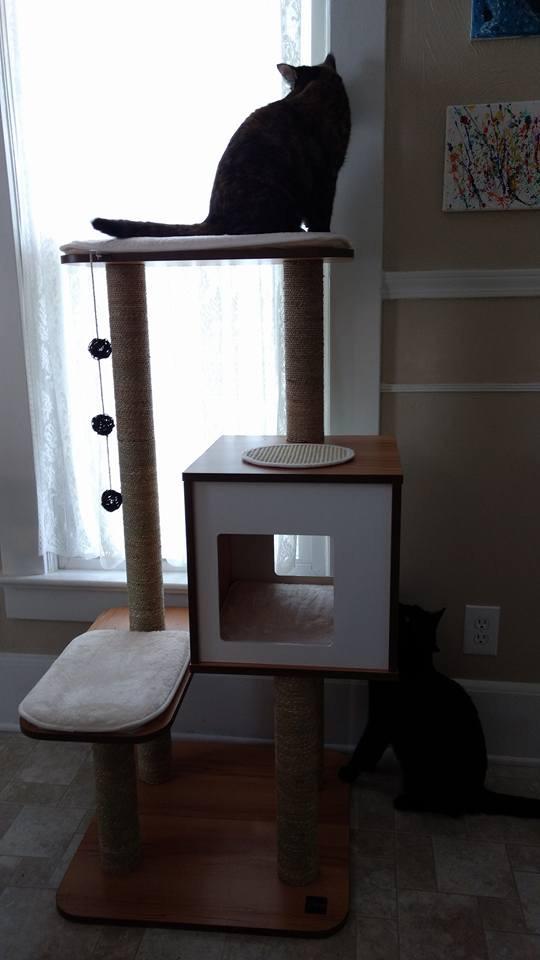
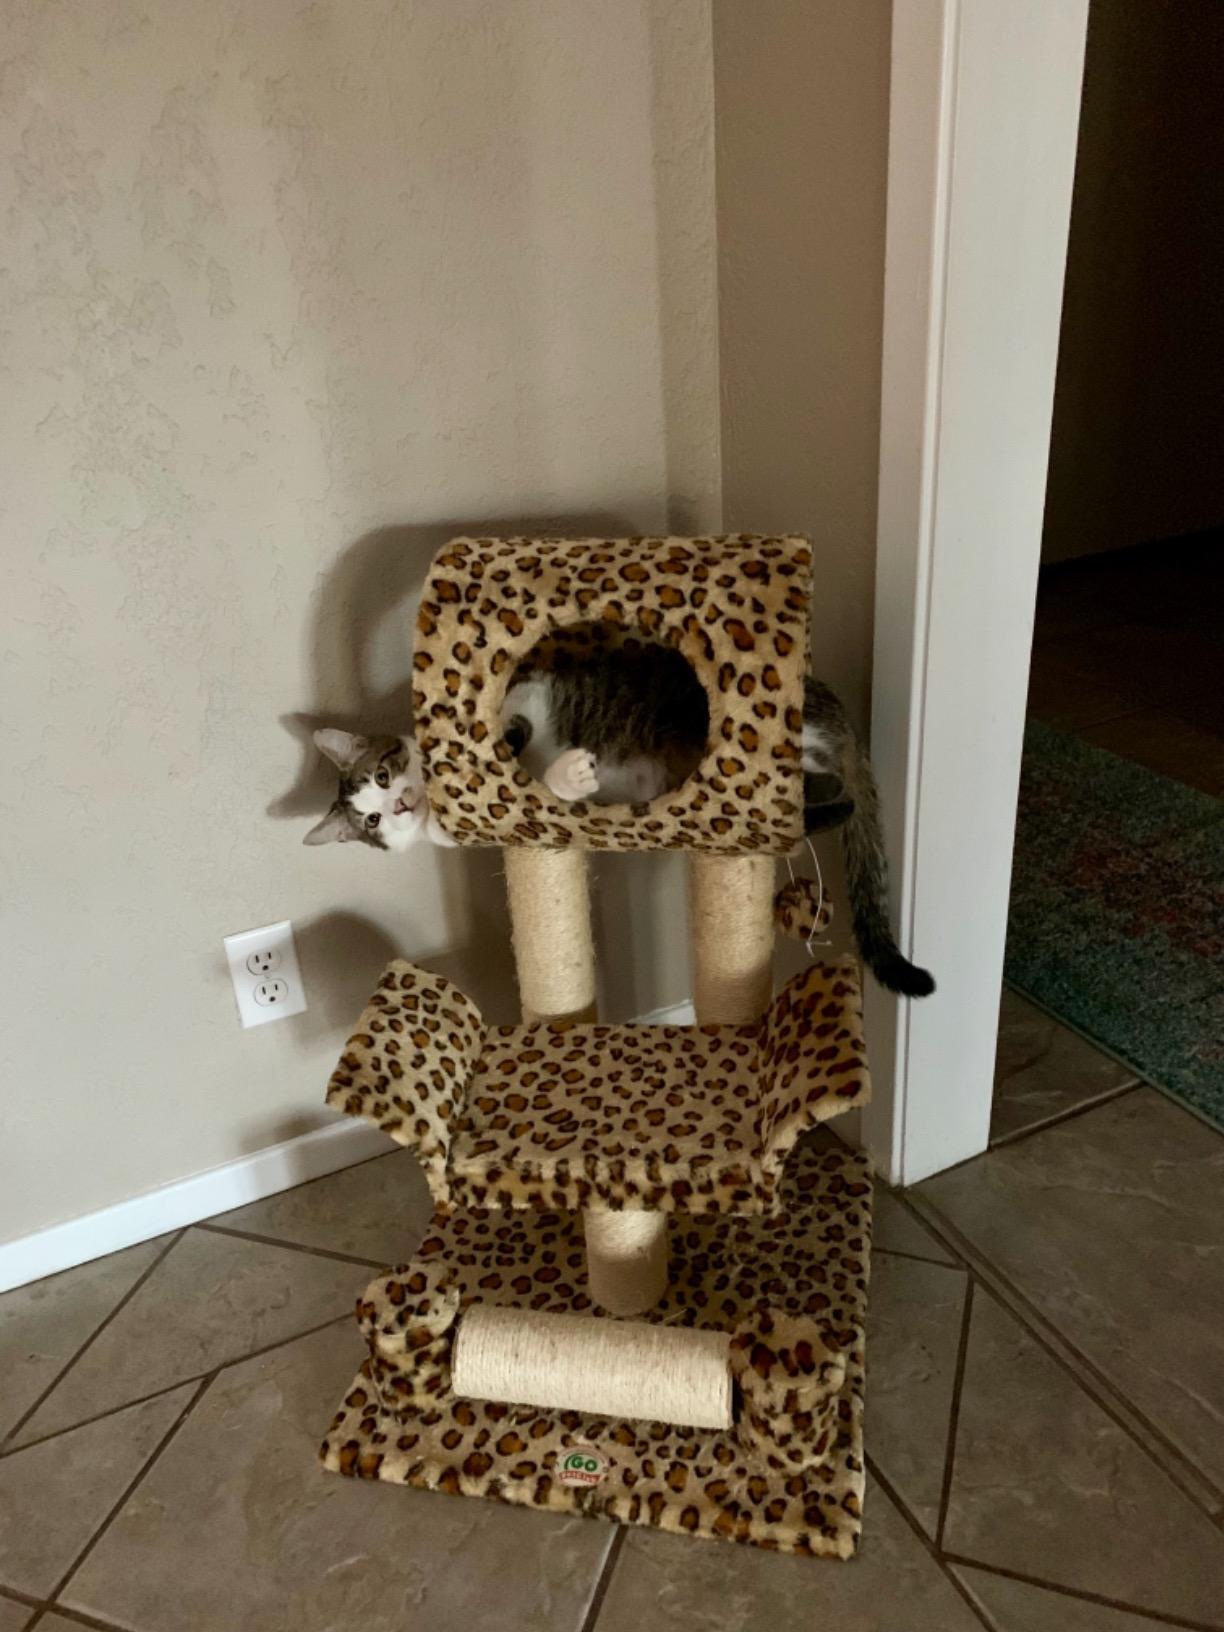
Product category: items_cat tree
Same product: no